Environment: real
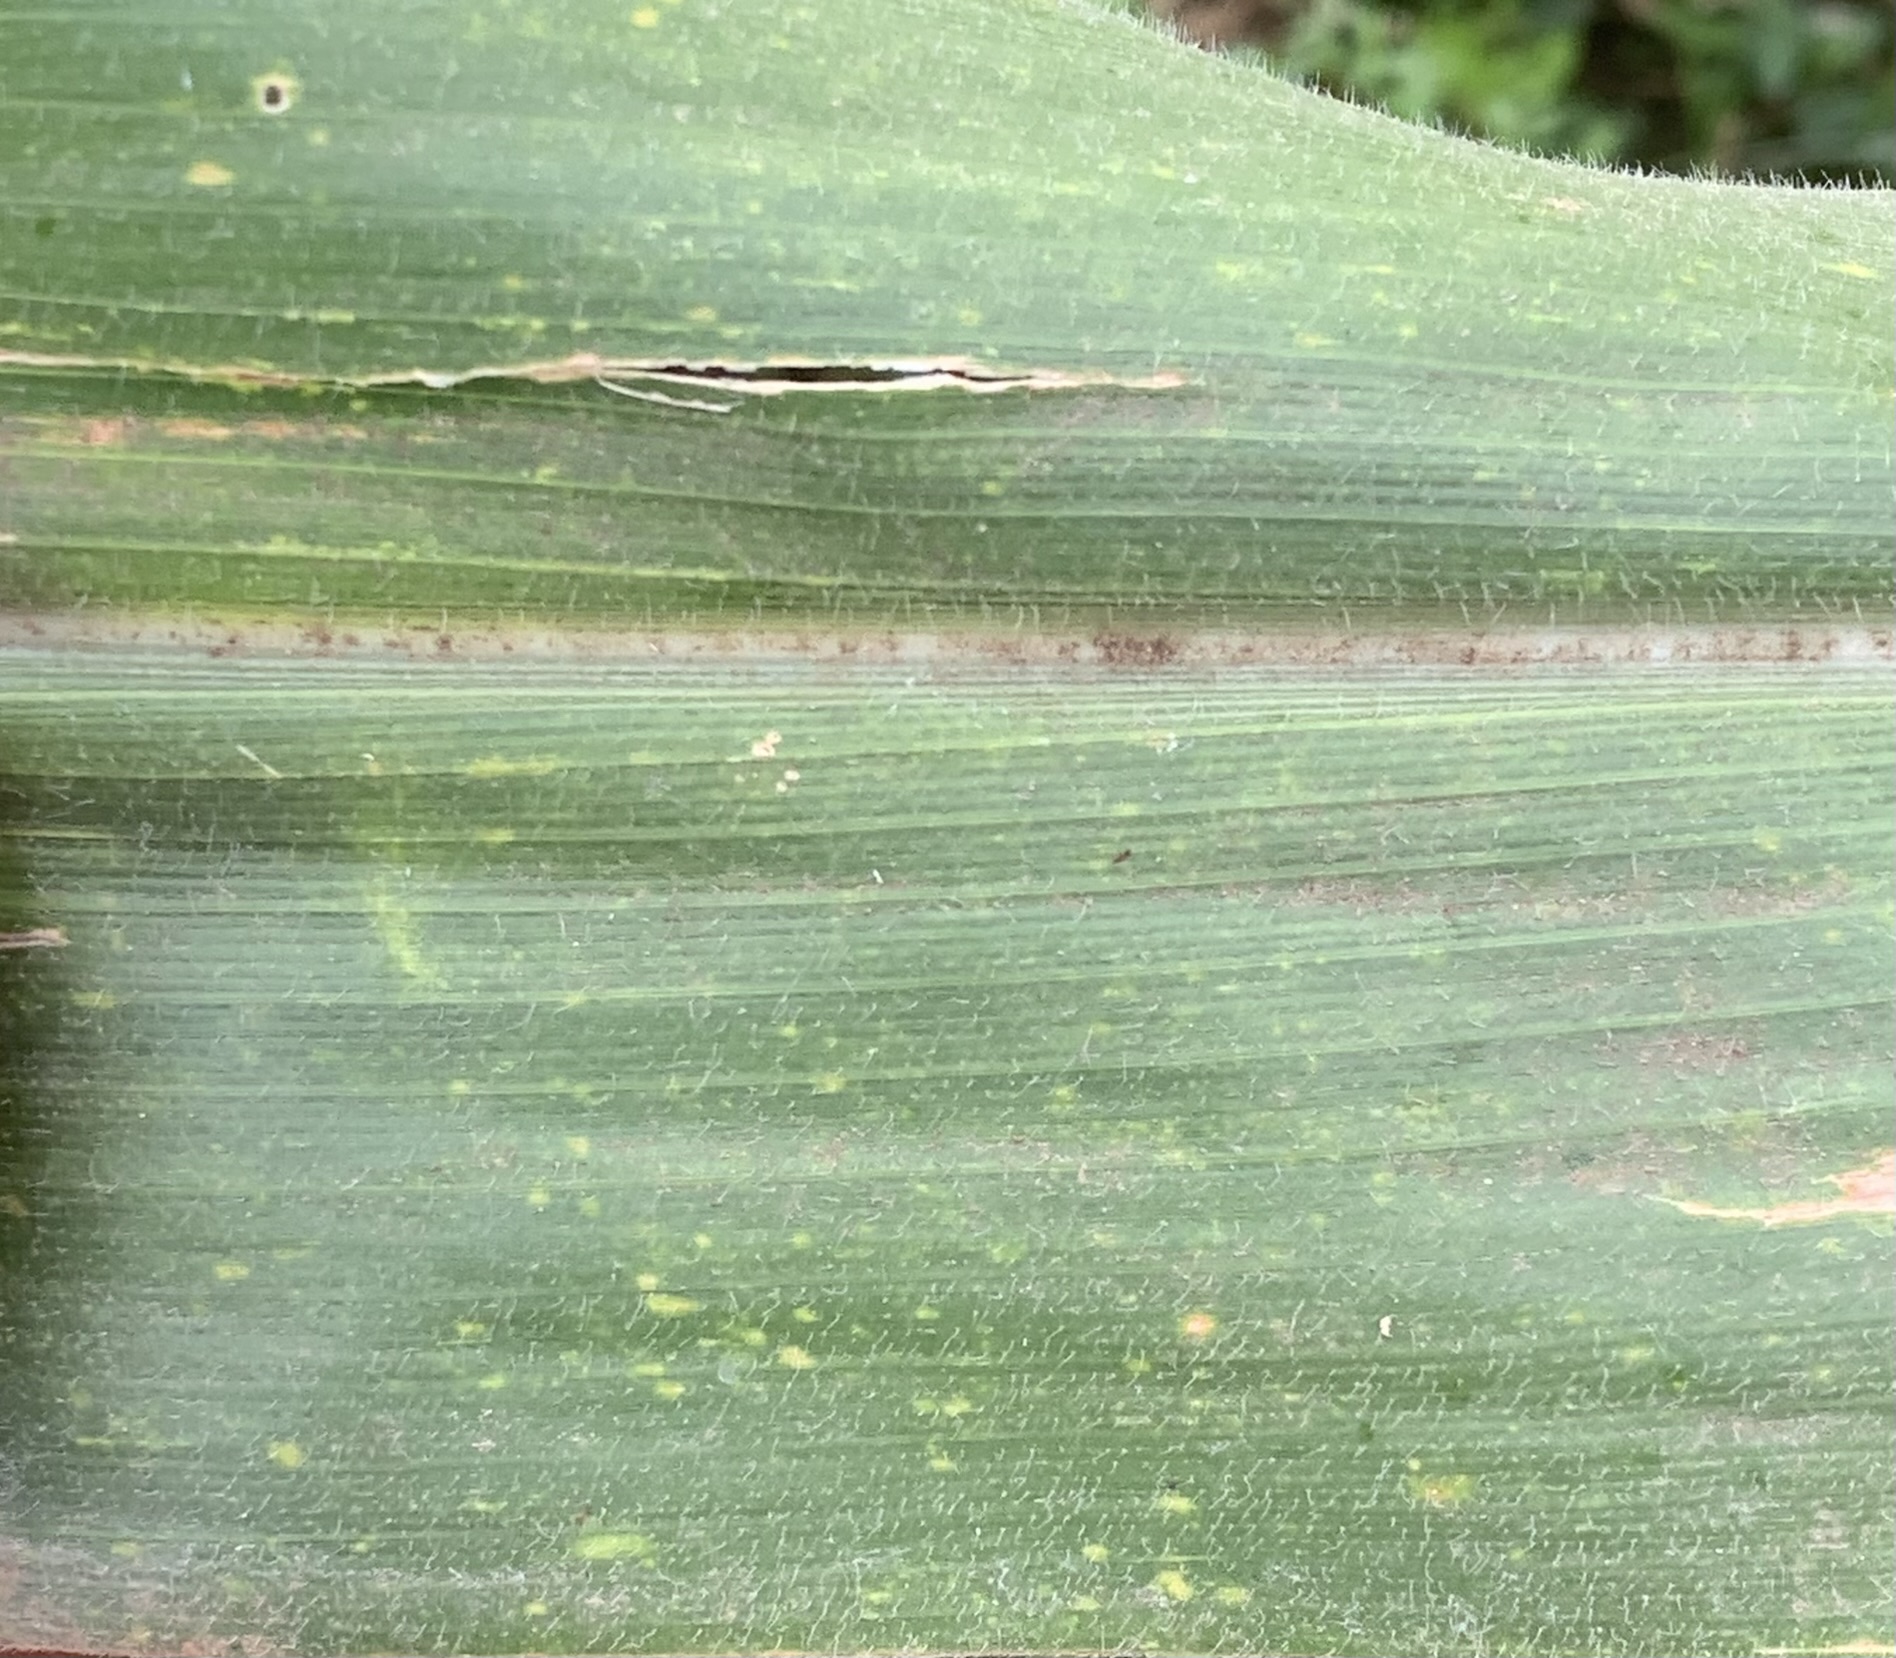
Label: lethal_necrosis